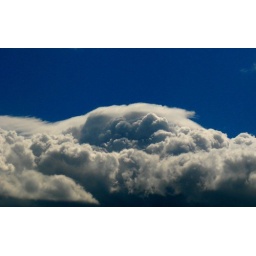
This cloud formation reminded me of the pics of high mountains I've seen. Except these &amp;quot;mountains&amp;quot; were in the sky.